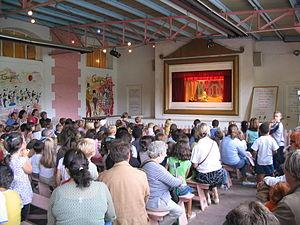
Représentation de théatre de Guignol, à Paris, dans le Jardin d'Acclimatation. Photographie personnelle réalisée en septembre 2006.
Le théâtre de marionnettes ou spectacle de marionnettes est une forme de théâtre réalisée grâce à des marionnettes dont la plus célèbre en France est Guignol.
Guignol est une marionnette à gaine française créée à Lyon vers 1808 par Laurent Mourguet. Le terme désigne également par métonymie le théâtre de marionnettes comique dont Guignol est le personnage principal, formant avec Gnafron et Madelon le trio récurrent des pièces du répertoire classique.